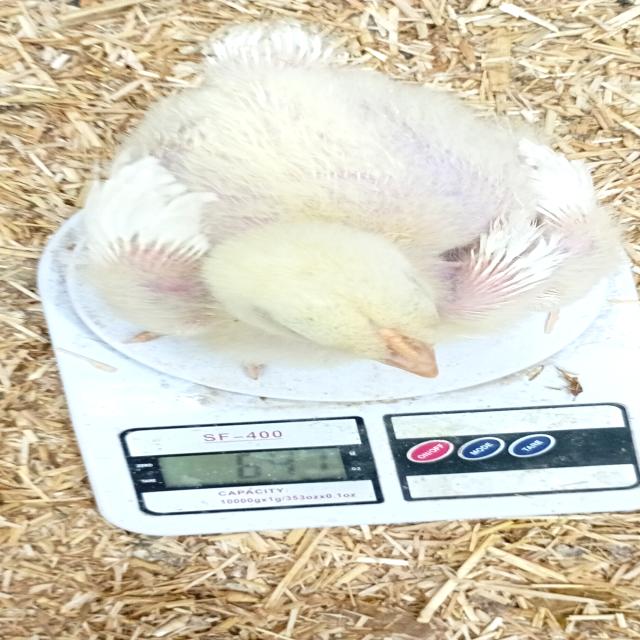
Weight: 650 g